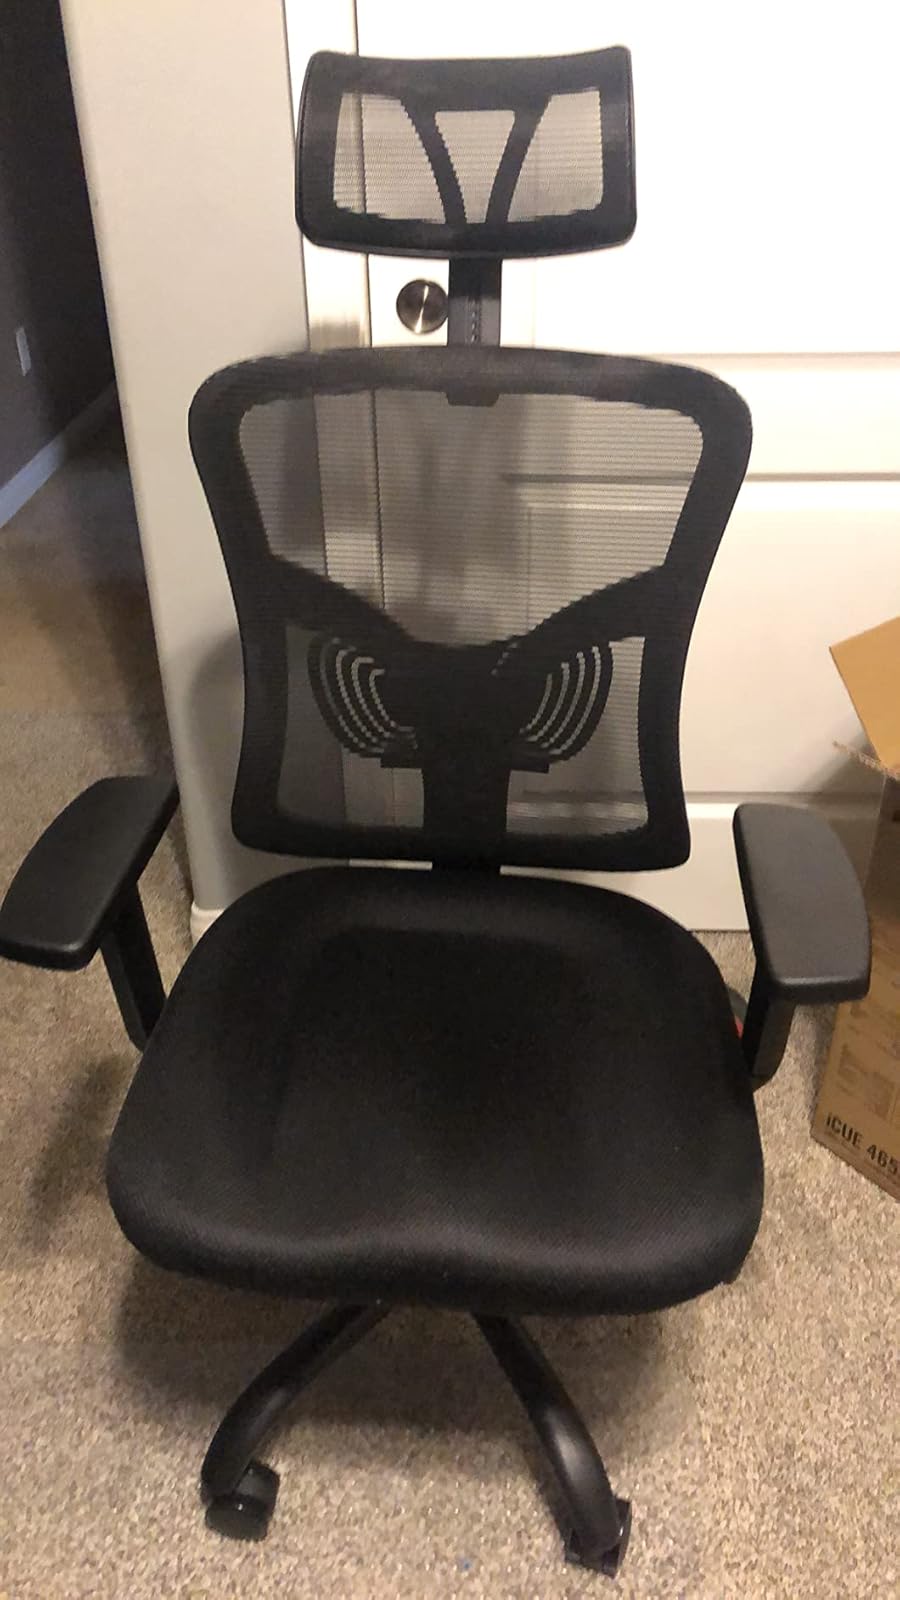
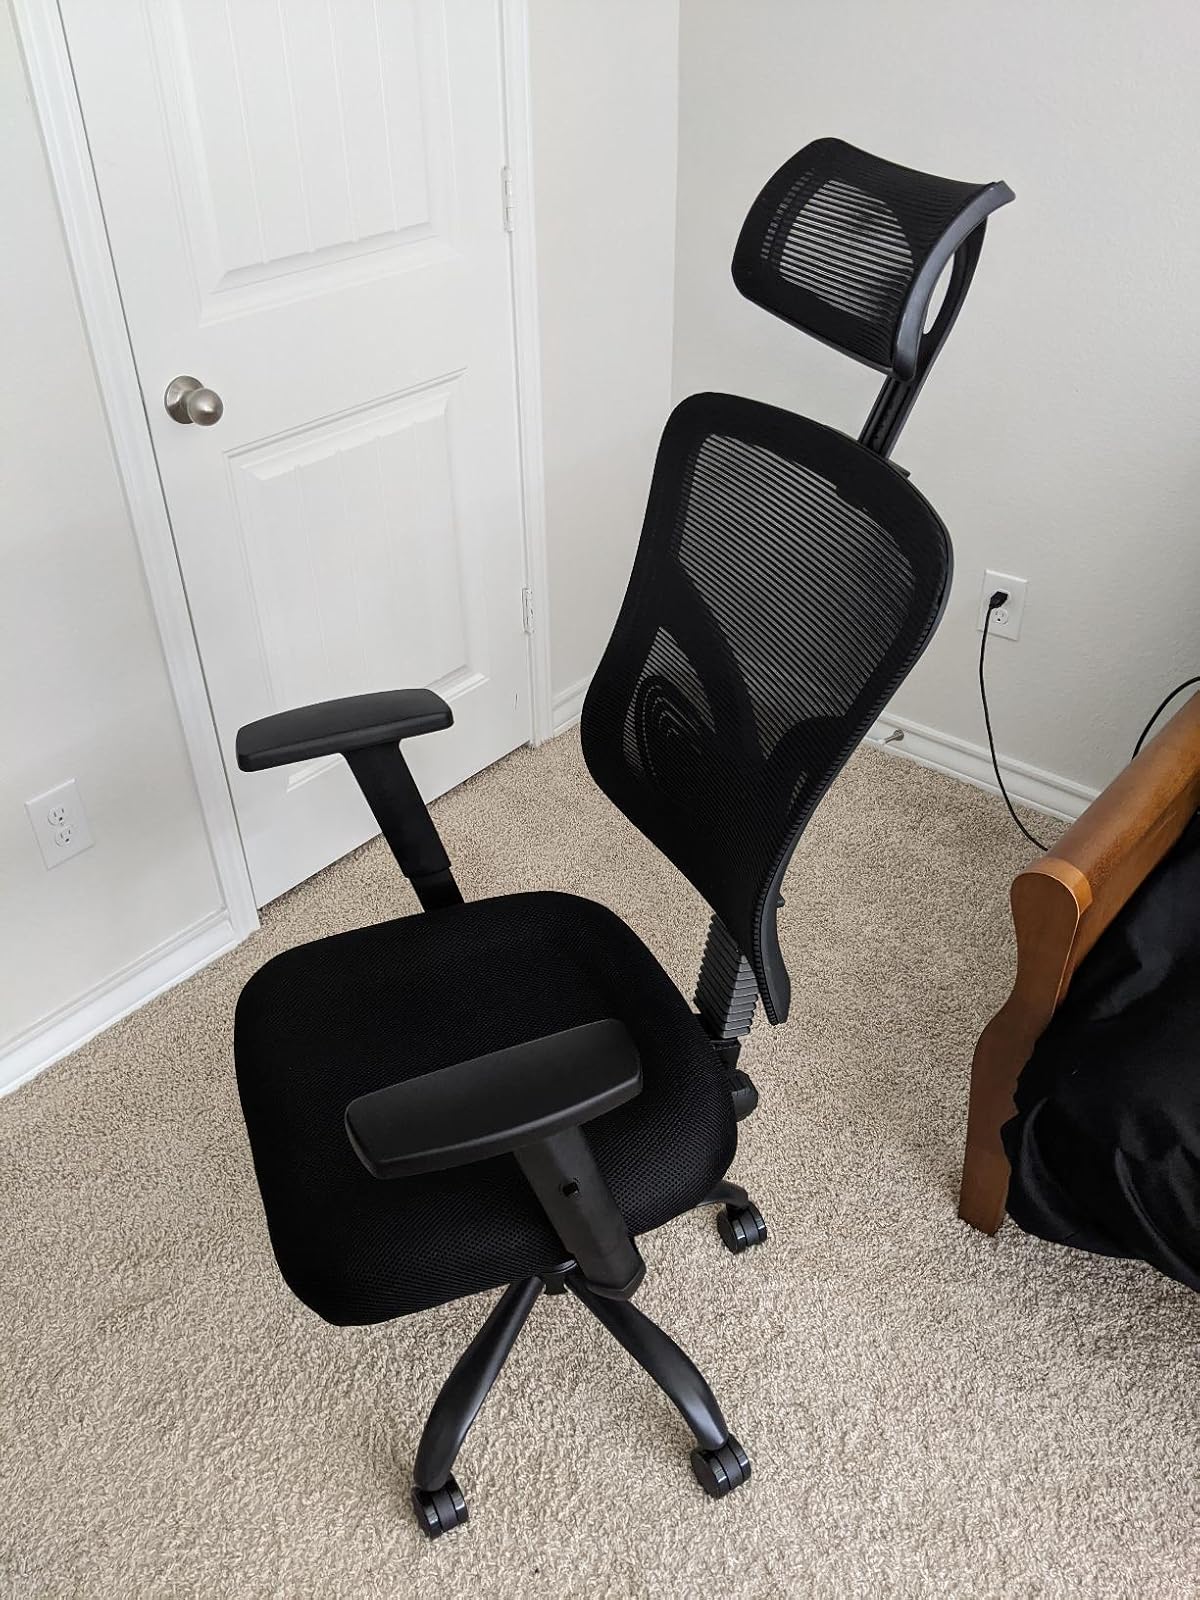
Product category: items_chair
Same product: yes